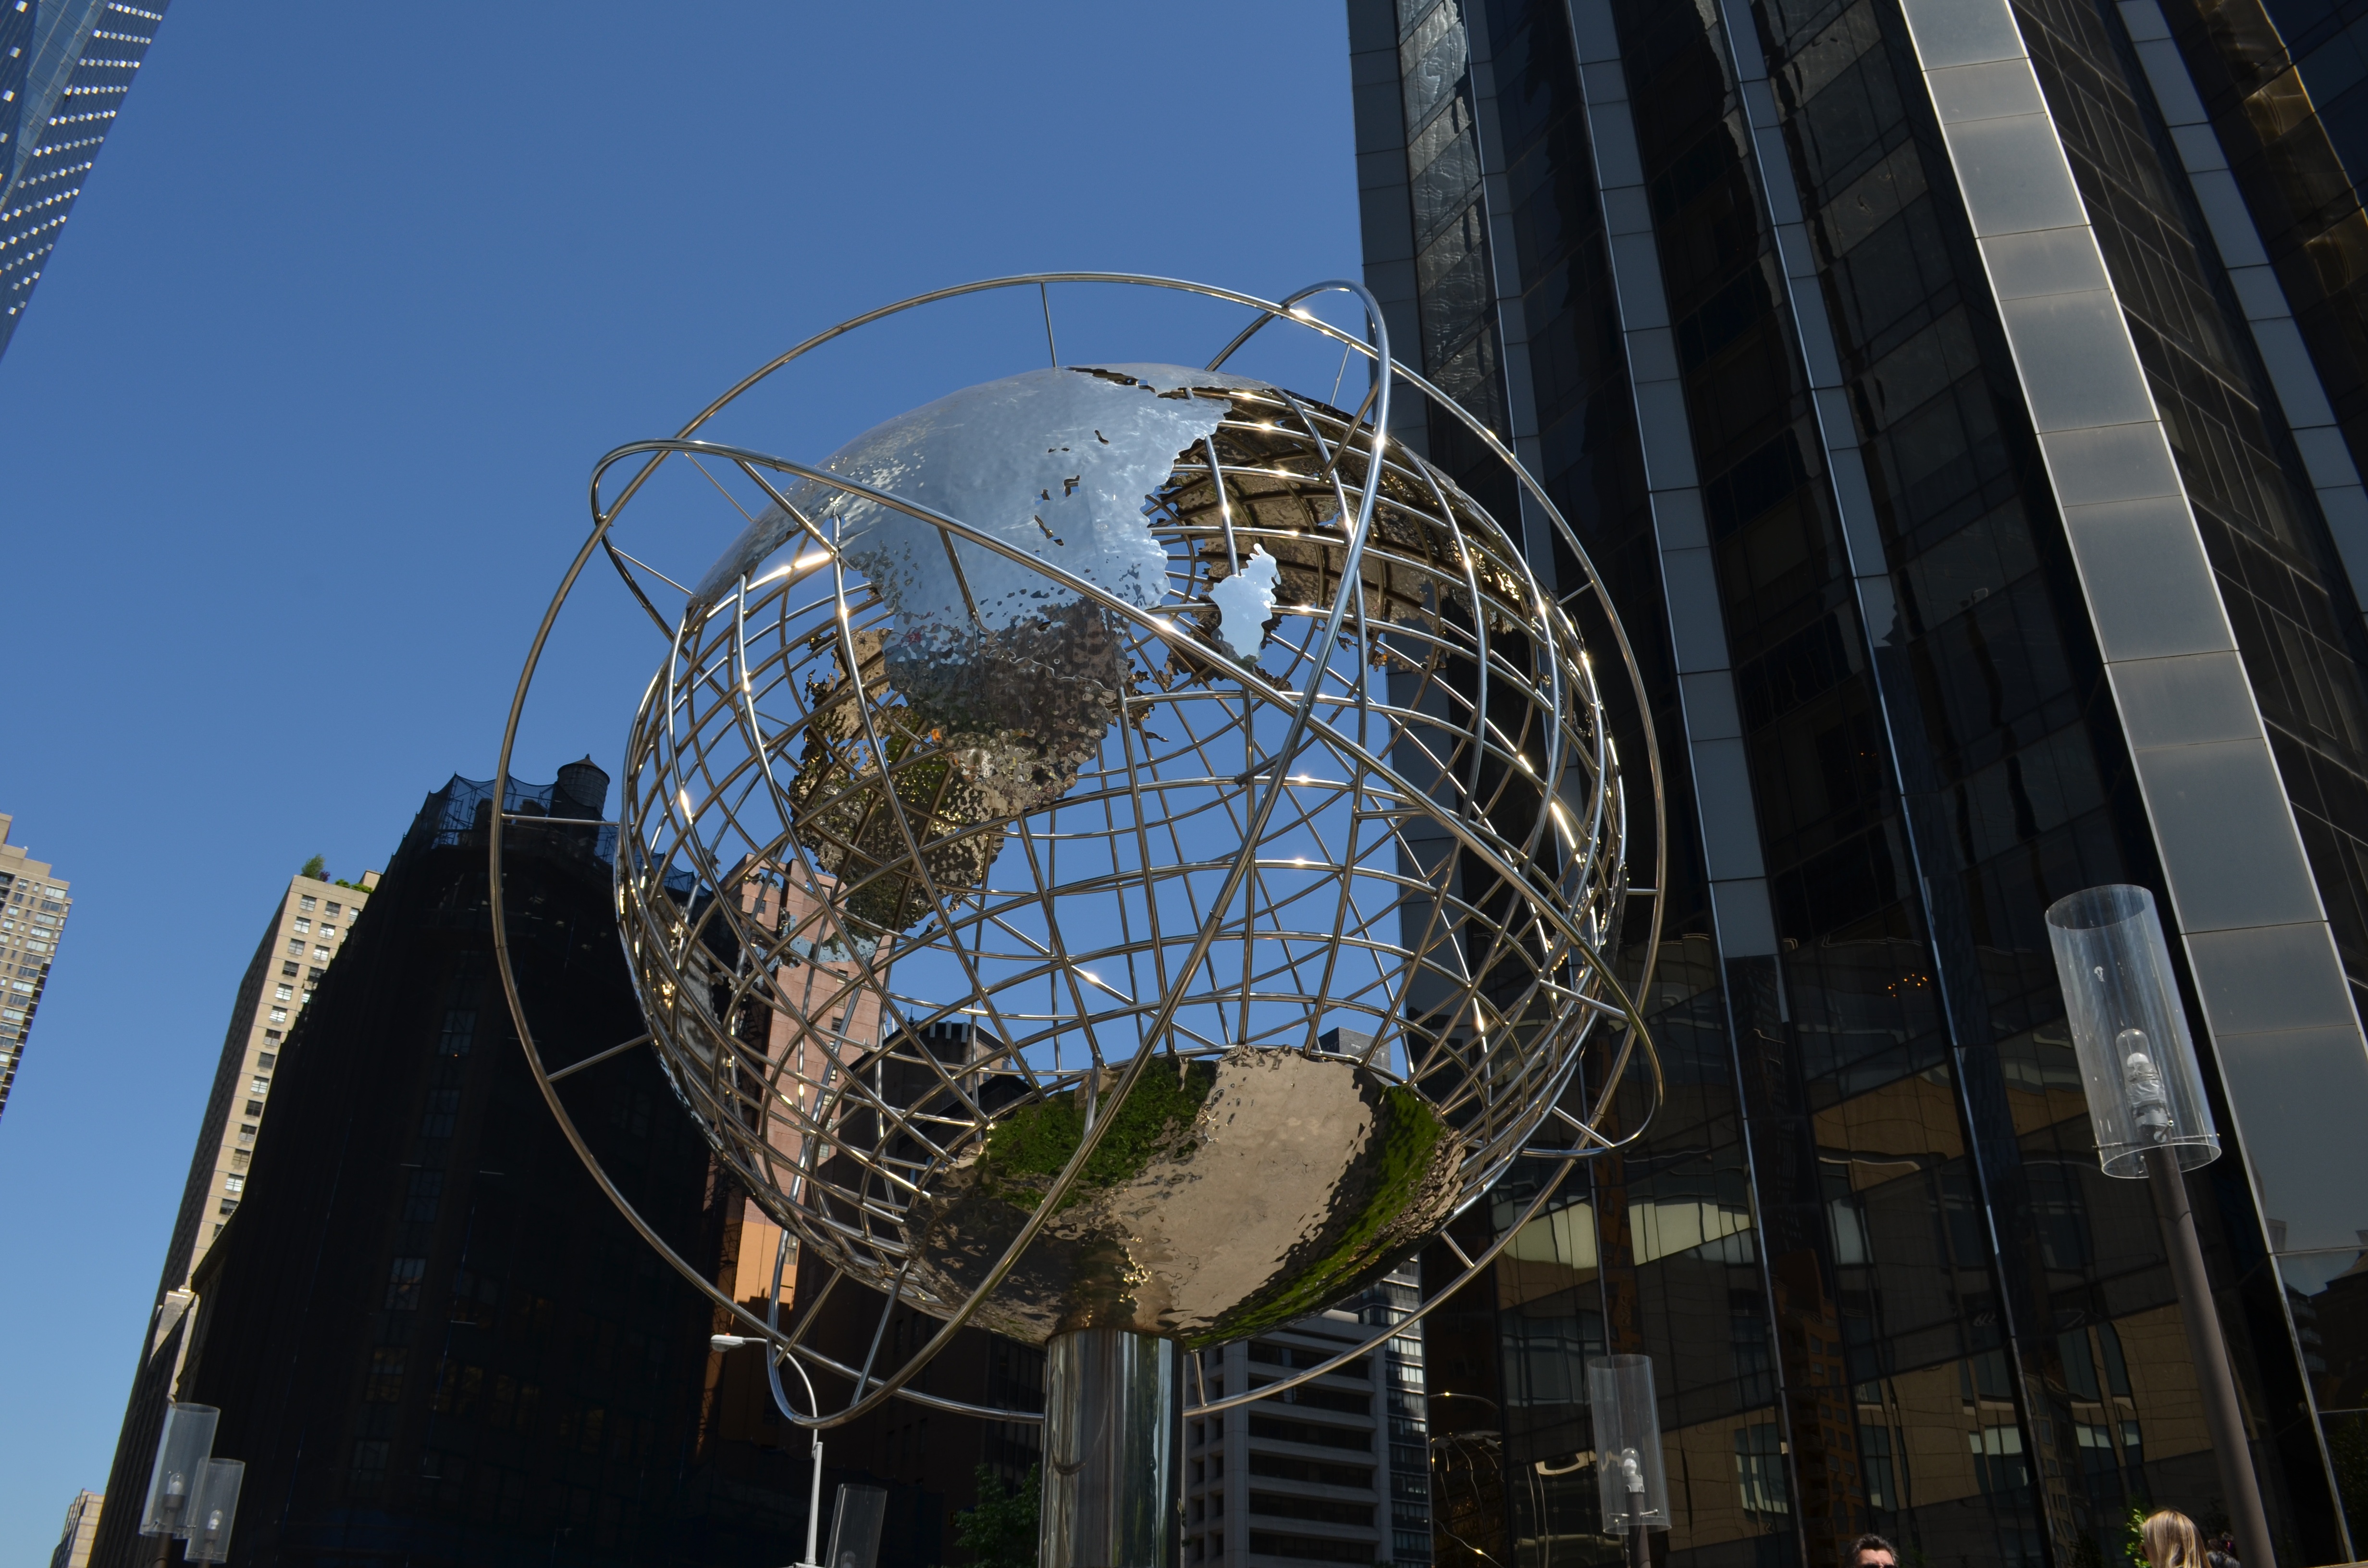
tree, architecture, structure, sky, building, city, skyscraper, monument, recreation, reflection, landmark, facade, tower block, globe, world, tourist attraction, metropolis, urban area, metropolitan area